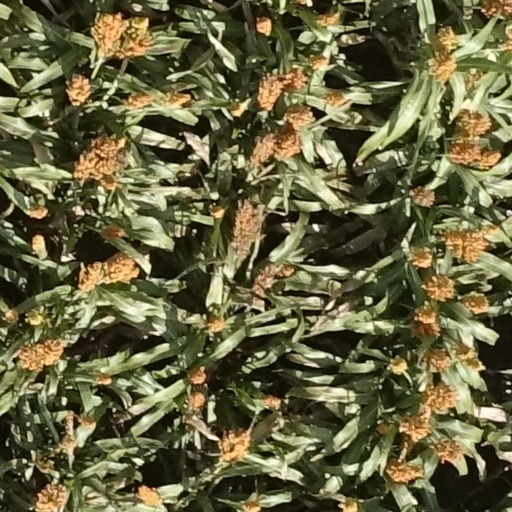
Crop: sorghum